Cartonería

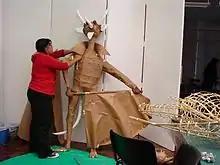
Judas figure in progress

One of the more important traditions associated with cartonería in Mexico is that of the Burning of Judas on Holy Saturday. This began in the colonial period, with two possible origins. The first says it came with the Spanish, more specifically by the Franciscan friars for evangelization purposes. The second says it began as a parody of the executions held by the Inquisition, with cartonería dolls given to children as representing heretics. The Judas are hollow figures of cardboard and papier-mâché which are usually larger than life size and can be as large as three to four meters tall. They generally have a wicker frame, painted in bright colors with fireworks attached to various parts of the body. These are set off to burn the figure and to express anger towards Judas Iscariot for his betrayal of Jesus over two thousand years ago. However, these figures are not meant to be historically accurate as they are meant to depict Judas after the betrayal. They often take the same of a deformed human/devil but other images from the culture have also appears. From early in the colonial period, they have taken on political themes, starting with images of Spanish soldiers and viceroys, and later leaders such as Antonio López de Santa Anna and Maximiliano I. However, not all Judas figures represent hated people but also those who are loved such as mythological figures, those from history and artists. They can also be found in forms from popular culture such as charros, clowns, Catrinas and even famous people such as Cantinflas. Originally, Judas figures, like ones in Europe, were made relatively small and from various materials. Over time, they came to be done almost exclusively from cartonería with sizes as large as eleven meters tall.